Cape Field at Fort Glenn

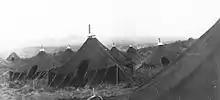
Personnel tents at Fort Glenn AAB, May 1942

Plans called for three hard-surfaced runways (four were eventually built), however time was of the essence in the construction of the base, as the air defense of Dutch Harbor was dependent on them. Instead of a hard surface, engineers chose to use a new material, Pierced Steel Planking (PSP), which could be laid down quickly over a compressed gravel subsurface to provide the airfield with an all-weather capability. There were 80,000 pieces of matting which needed to be barged to the island. Construction crews worked in three shifts, 24 hours a day laying down the runways and constructing a rudimentary support station, water and sewer lines, an electrical grid, communications, fuel and munitions storage sites and all the other necessities to convert a remote island site into an operational airfield capable of supporting heavy bombers. A 5,000' PSP runway was completed on 5 April although a C-53 was first plane to land on the field was on 31 March. The main runway was officially opened on 23 May. Fort Glenn's first runway was then the U.S. Army's most westerly airfield in the Aleutian Islands."